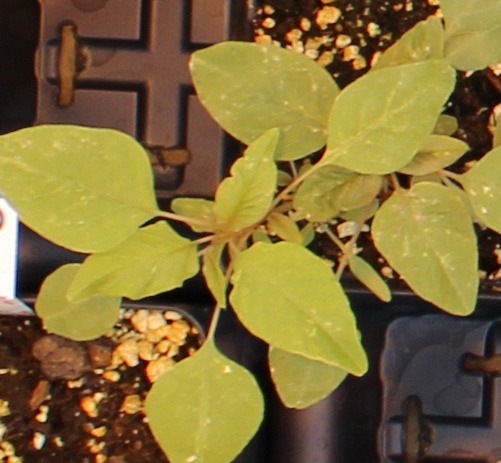
Label: Palmer Amaranth